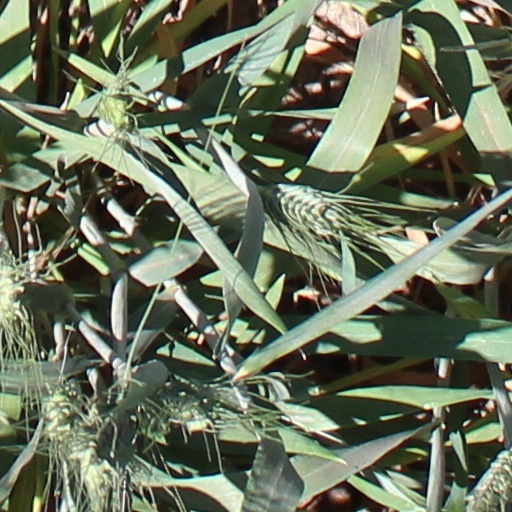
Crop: wheat